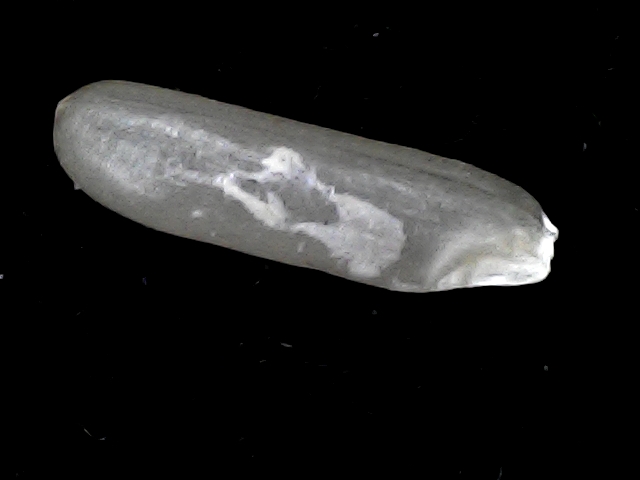
Rice variety: BD57